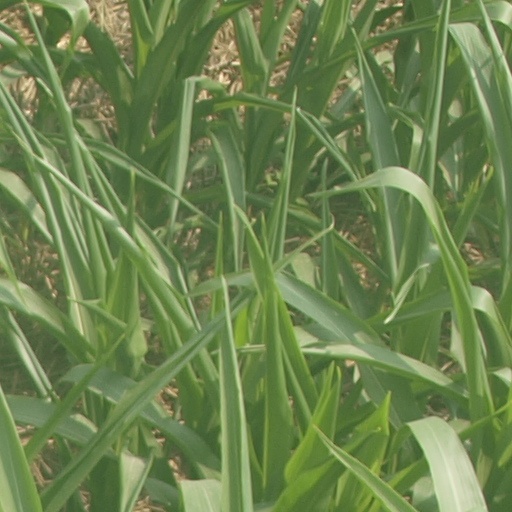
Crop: maize; corn